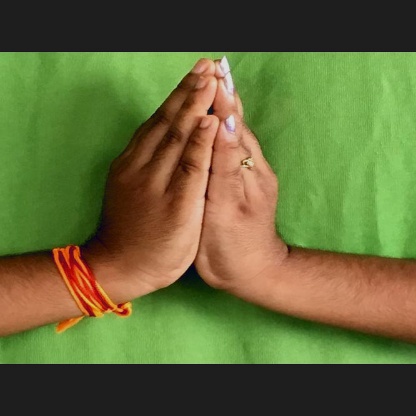
Mudra: Kapotham